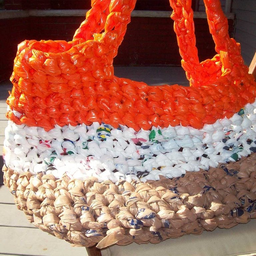
Label: plastic